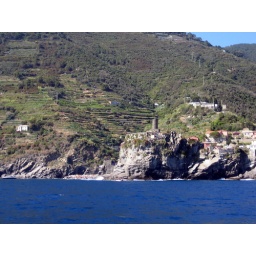
A little castle tower in the distance.